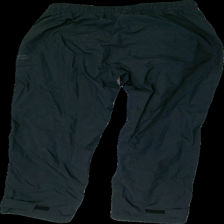
View: back
Type: Outerwear
Category: Ladies
Brand: Craft
Colors: Black
Material: 100% Nylon
Cut: Regular
Size: XL
Season: All
Stains: Major
Price range: 100-150
Recommended usage: Export